Walter Wojdakowski

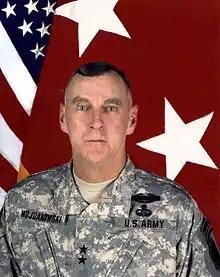

Walter Wojdakowski (born March 29, 1950) is a retired United States Army Major General. He held a number of high positions within the military, including his last post as Commanding General of Fort Benning.